Education in Kuwait

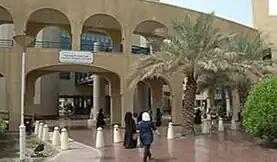
College of Social Sciences, Kuwait University, 2005

Kuwait University was established in 1966. It is a co-educational institution and comprises five campuses in Kuwait City. Since its inception, the number of students has increased considerably, from 400 at its inception to 19,711 in 2005/06. It offers a wide range of academic courses.